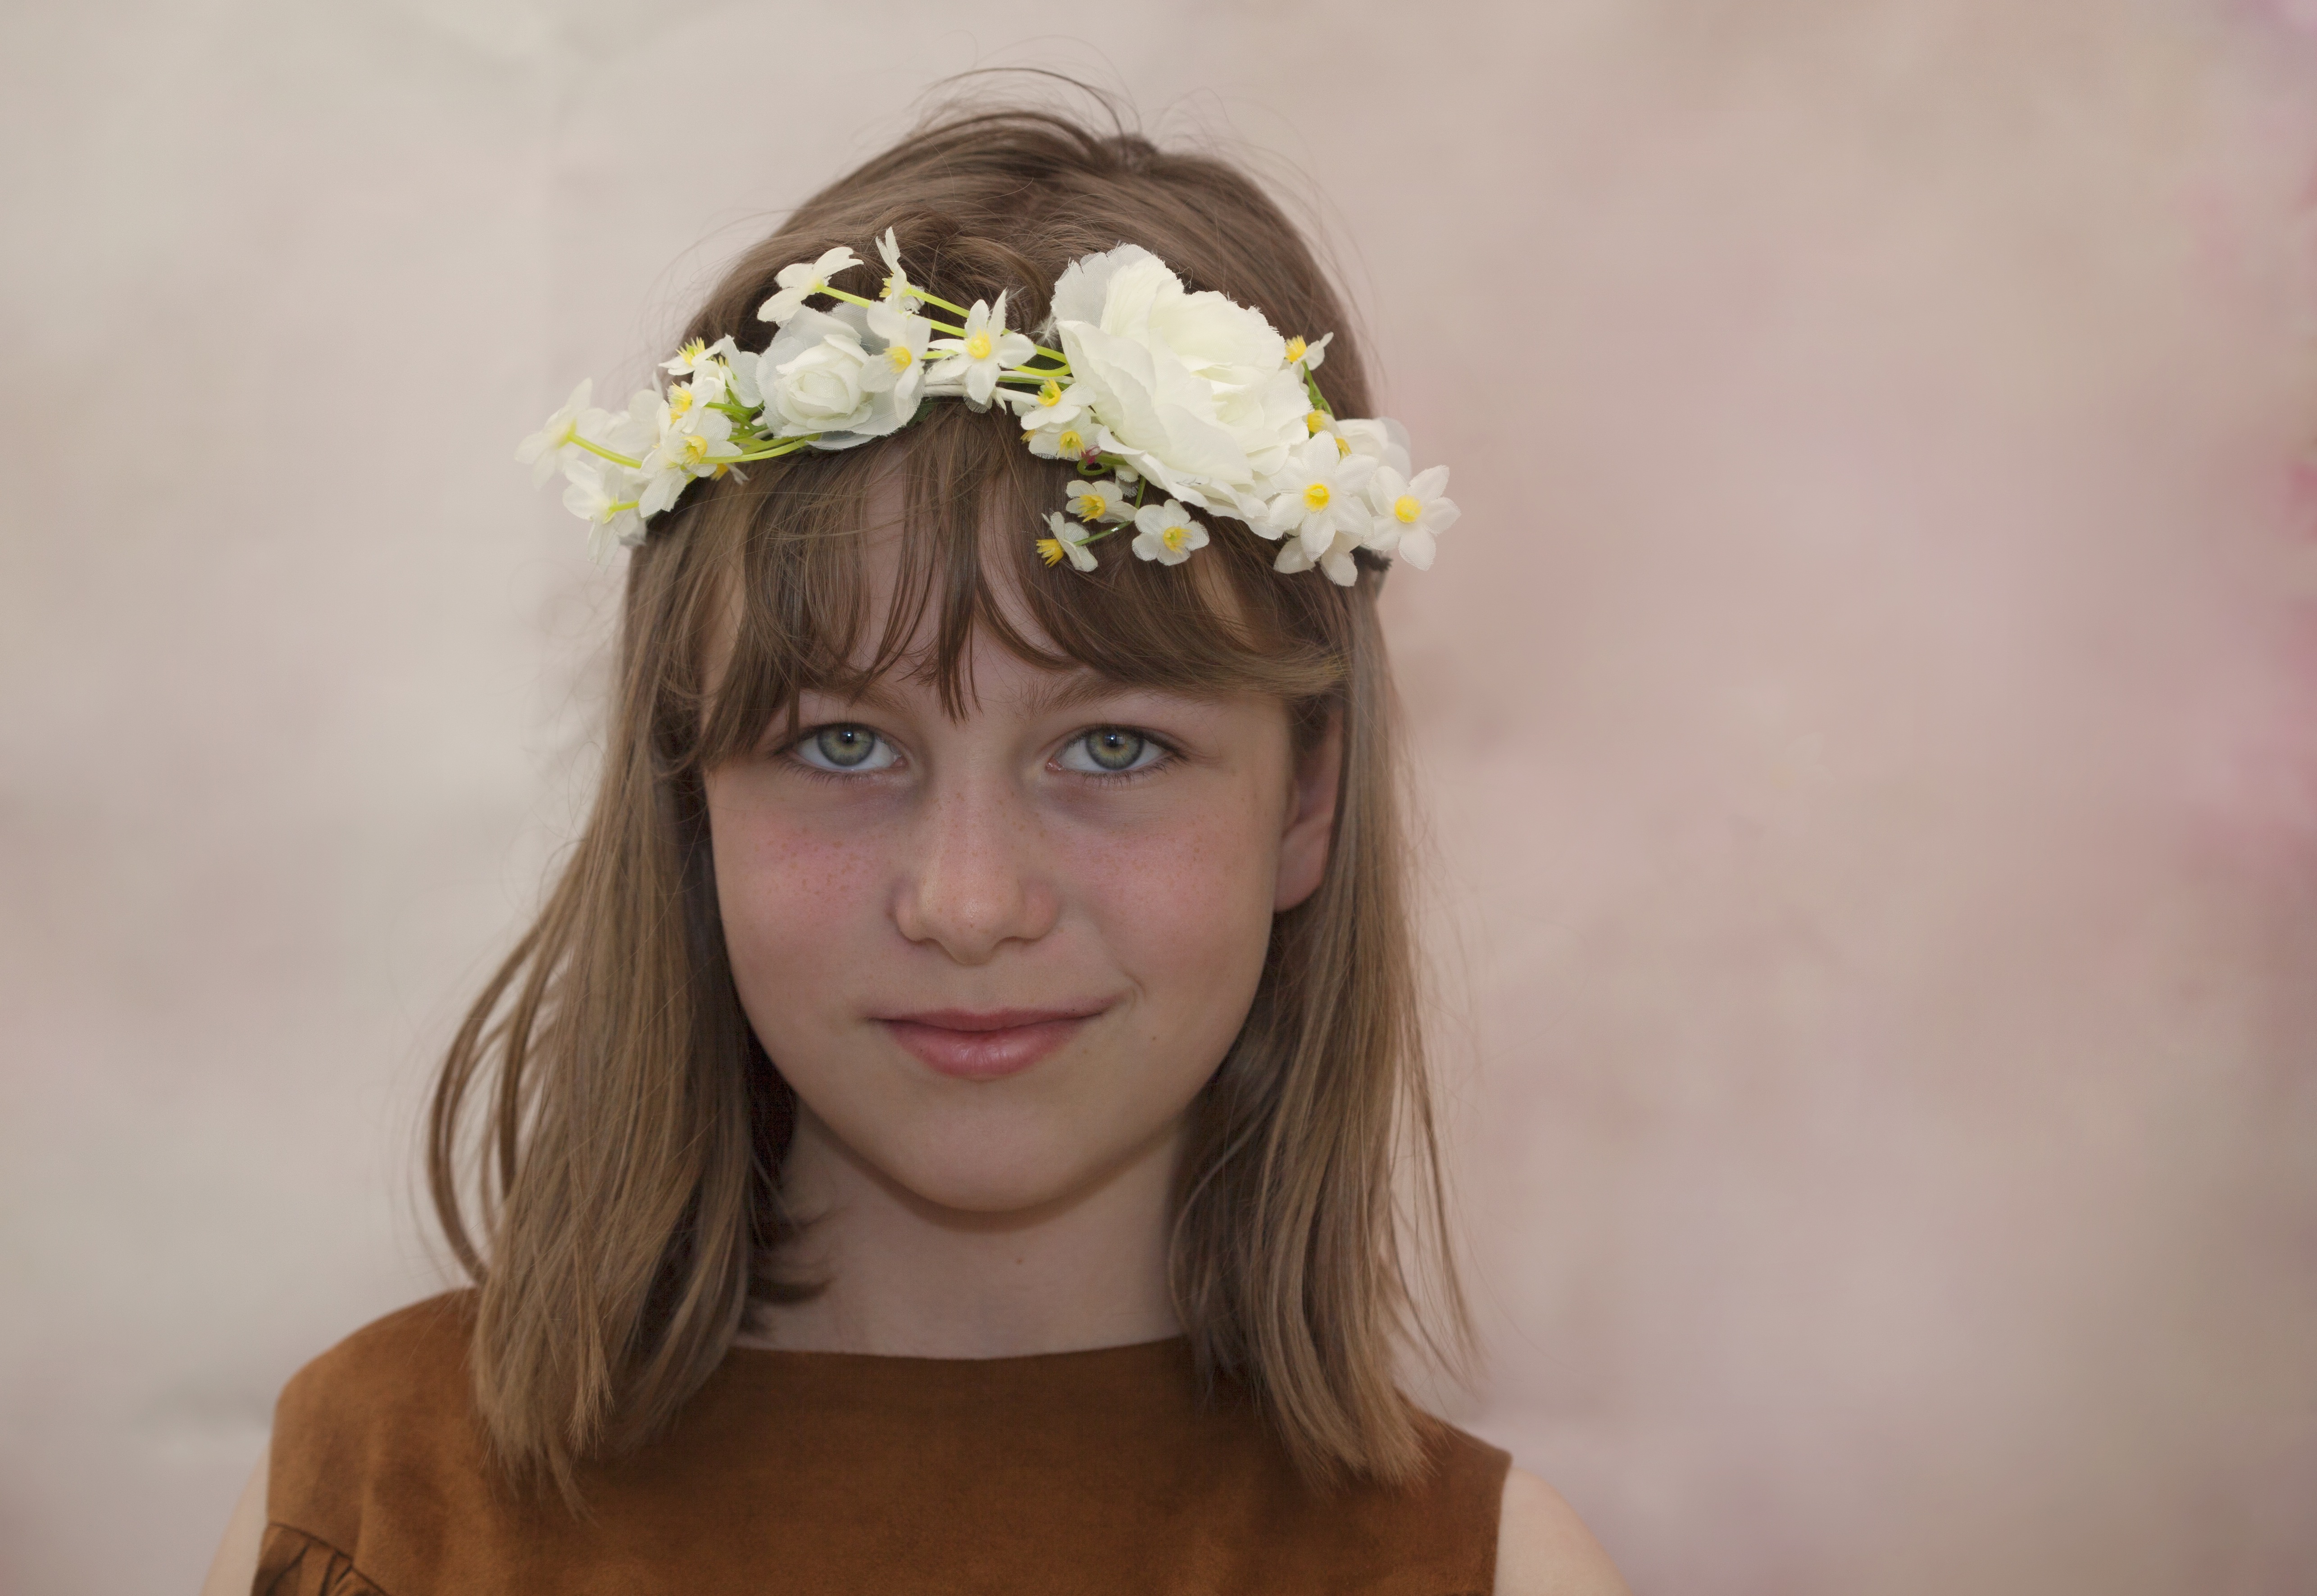
girl, woman, hair, sweet, flower, kid, cute, female, portrait, young, small, studio, child, clothing, bride, headgear, childhood, hairstyle, smiling, smile, flowers, face, dress, happy, eye, innocence, head, beauty, veil, fashion accessory, headpiece, hair accessory